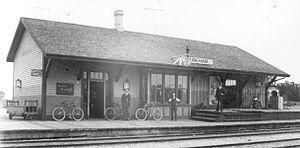
La gare de Markham est une gare ferroviaire canadienne de la Ligne Stouffville située à Markham en Ontario.